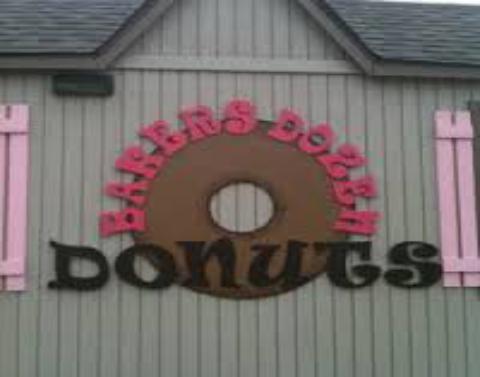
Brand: Baker's Dozen Donuts
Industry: Food